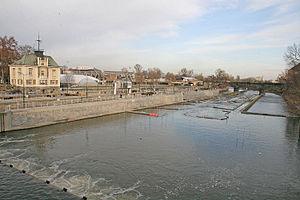
Štvanice est une île de l'agglomération de Prague située dans la Vltava, au nord du pont Charles. L'île est située entre le district de Holešovice, auquel elle appartient, et le district de Karlín. Elle est longue de 1250 mètres et large de 190 mètres